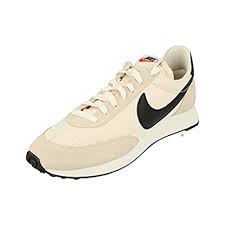
Label: Sneaker